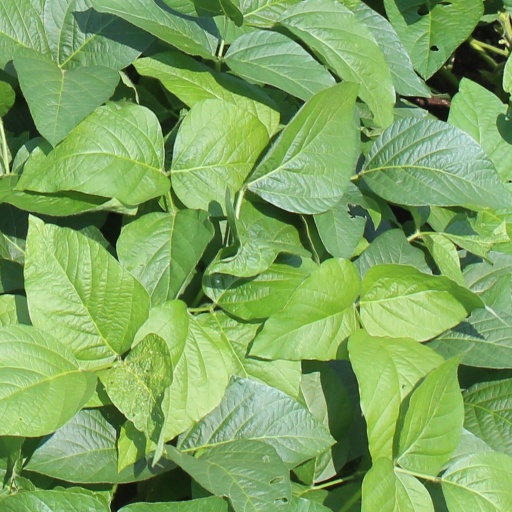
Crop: soybean